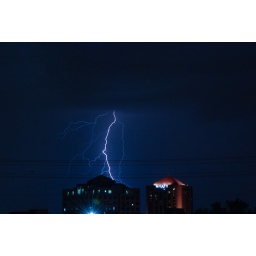
Lightning strikes near an office building in Richardson, TX